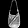
Label: Bag